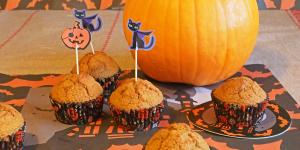
magdalenas de calabaza para halloween